Lou Gramm

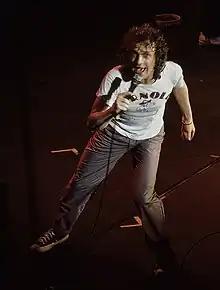
Lou Gramm performing with Foreigner on November 25, 1979

Foreigner's first eight singles cracked the Billboard Top 20, making them the first band since The Beatles to achieve this milestone. Gramm performed vocals on all of Foreigner's hits including "Urgent", "Juke Box Hero", "Break It Up", "Say You Will", and "I Don't Want to Live Without You". He co-wrote most of the band's songs, including the hit ballads "Waiting for a Girl Like You", which spent ten weeks at #2 on the 1981/82 American Hot 100, and "I Want to Know What Love Is", which was a number one hit in eight countries.